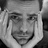
Emotion: sad